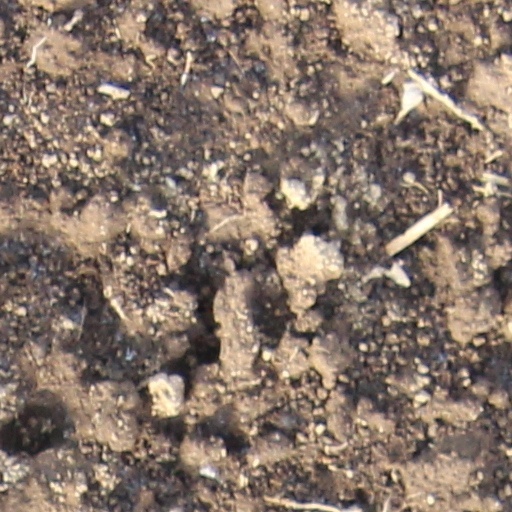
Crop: wheat